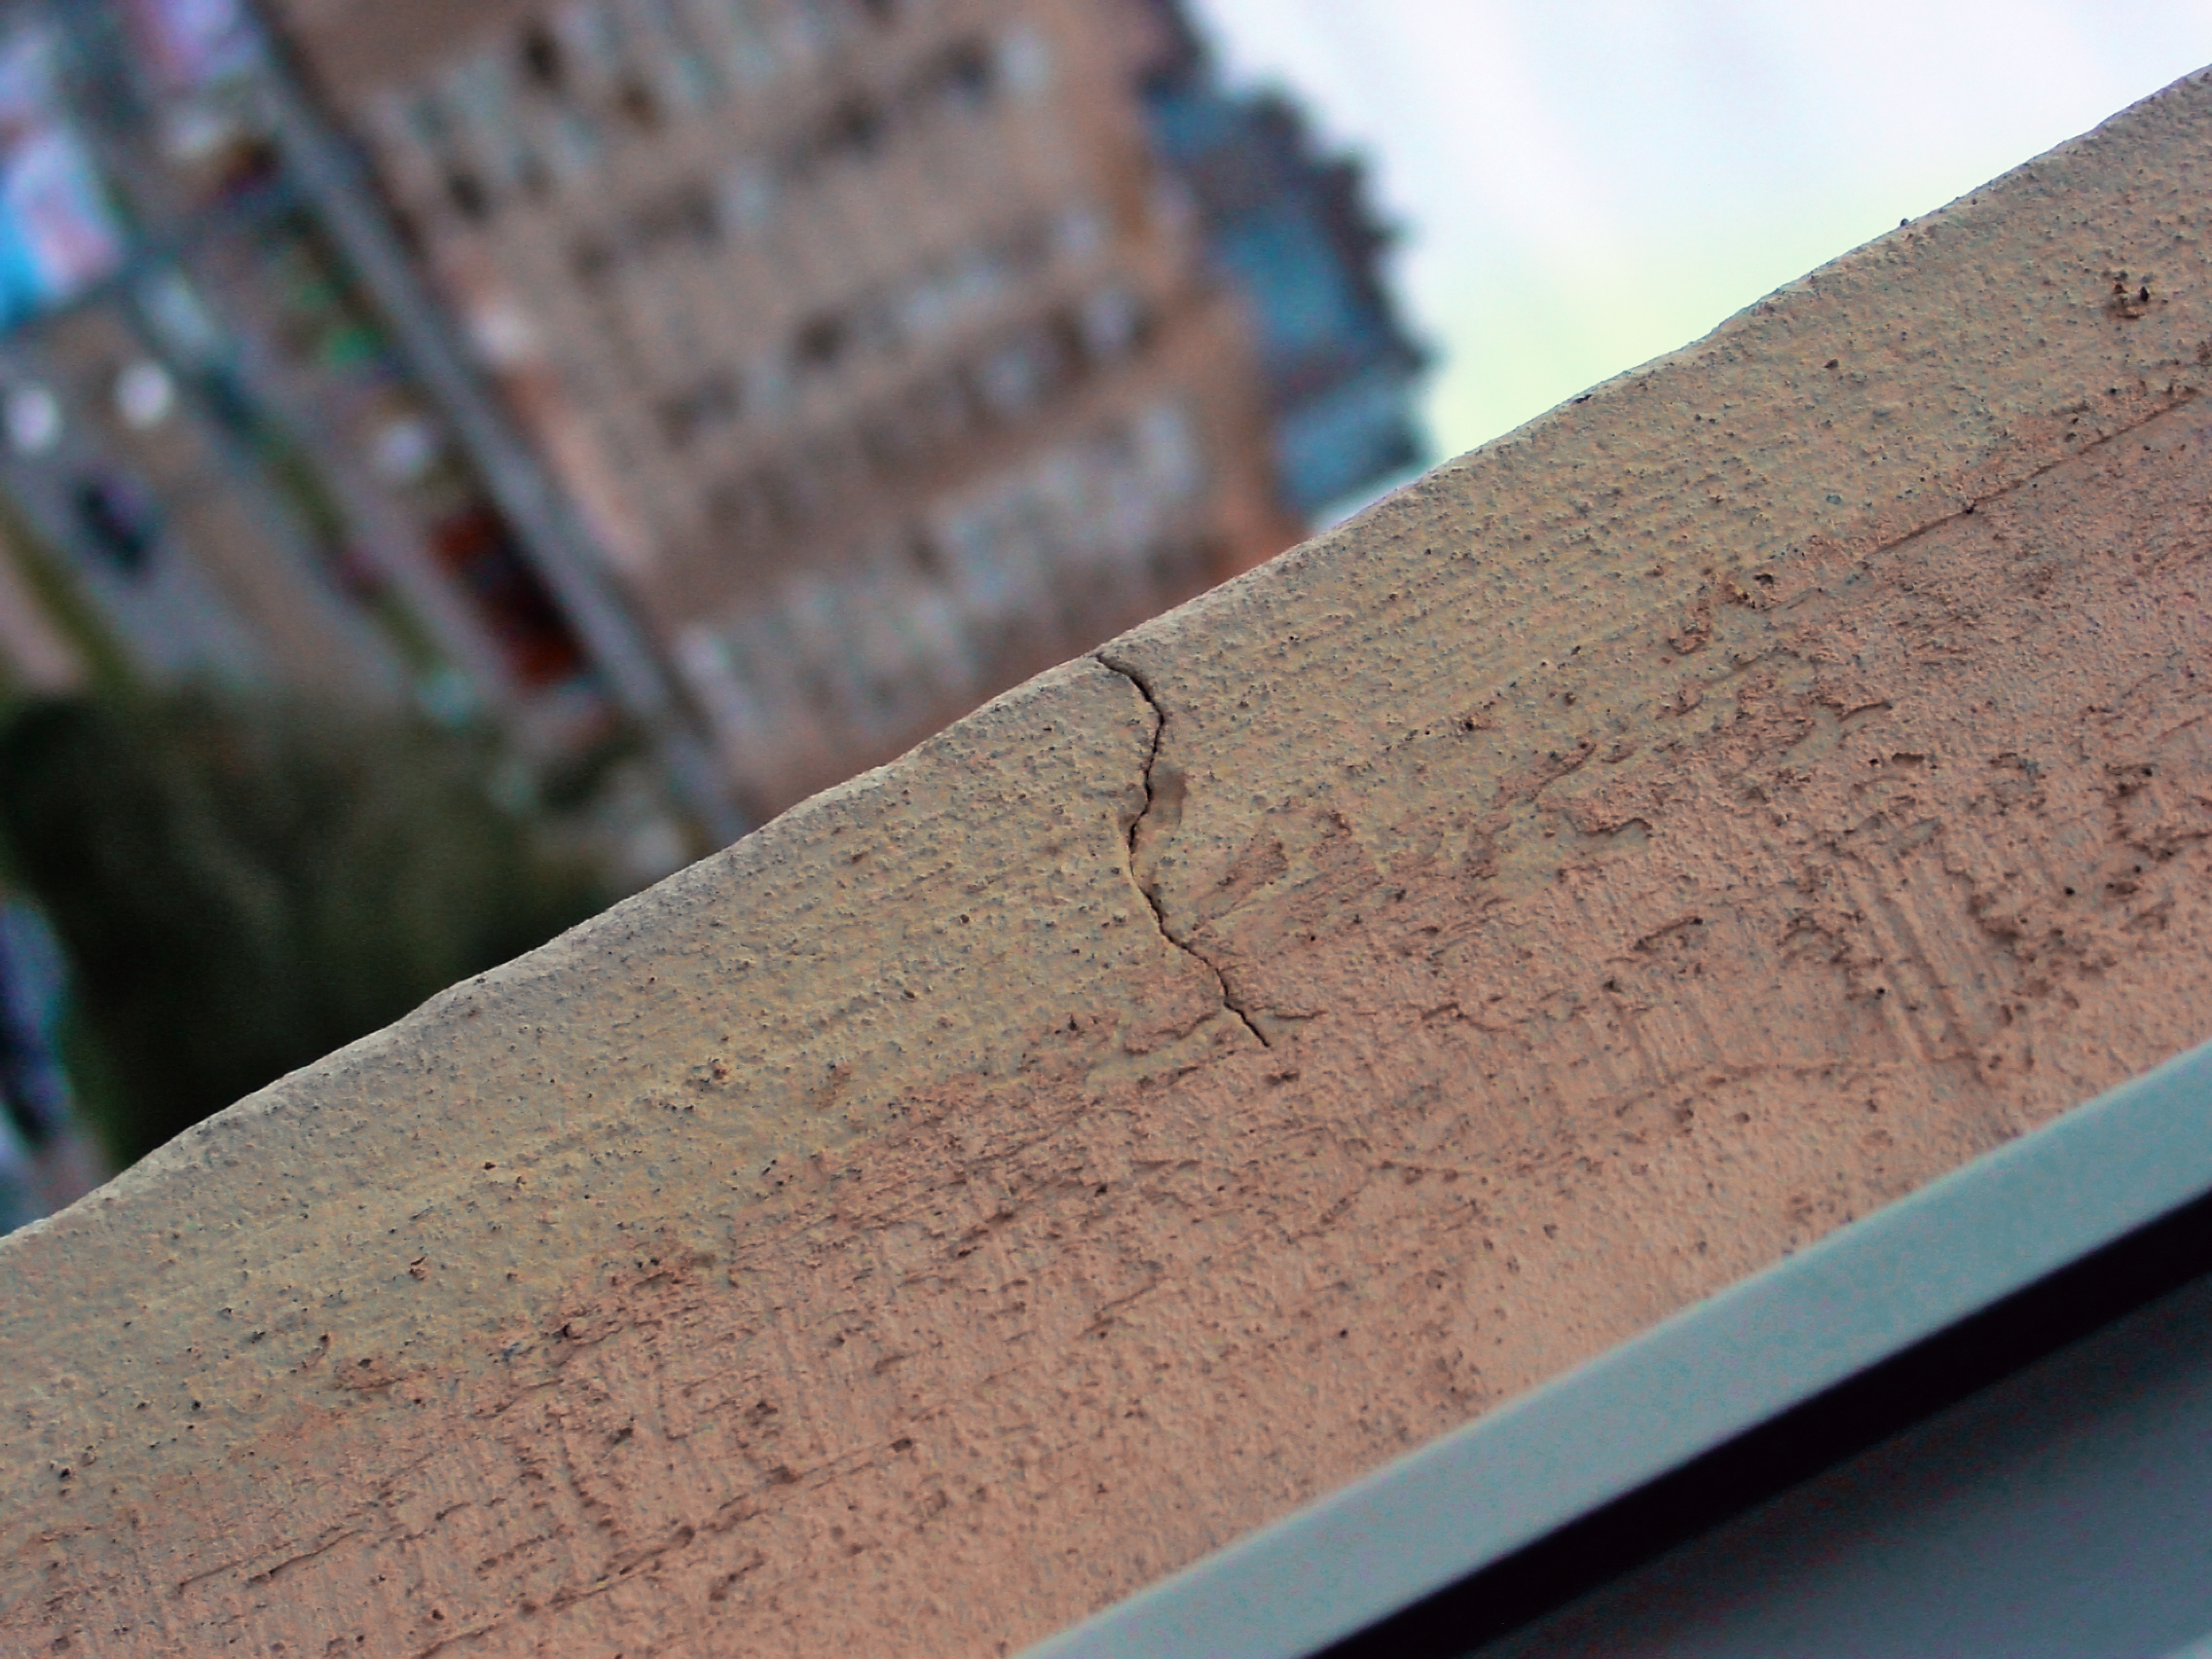
images, wood, building, brickwork, slope, brick, composite material, sky, font, facade, concrete, cloud, roof, soil, urban design, city, metal, rectangle, rock, pattern, road surface, cement, flooring, tower block, daylighting, history